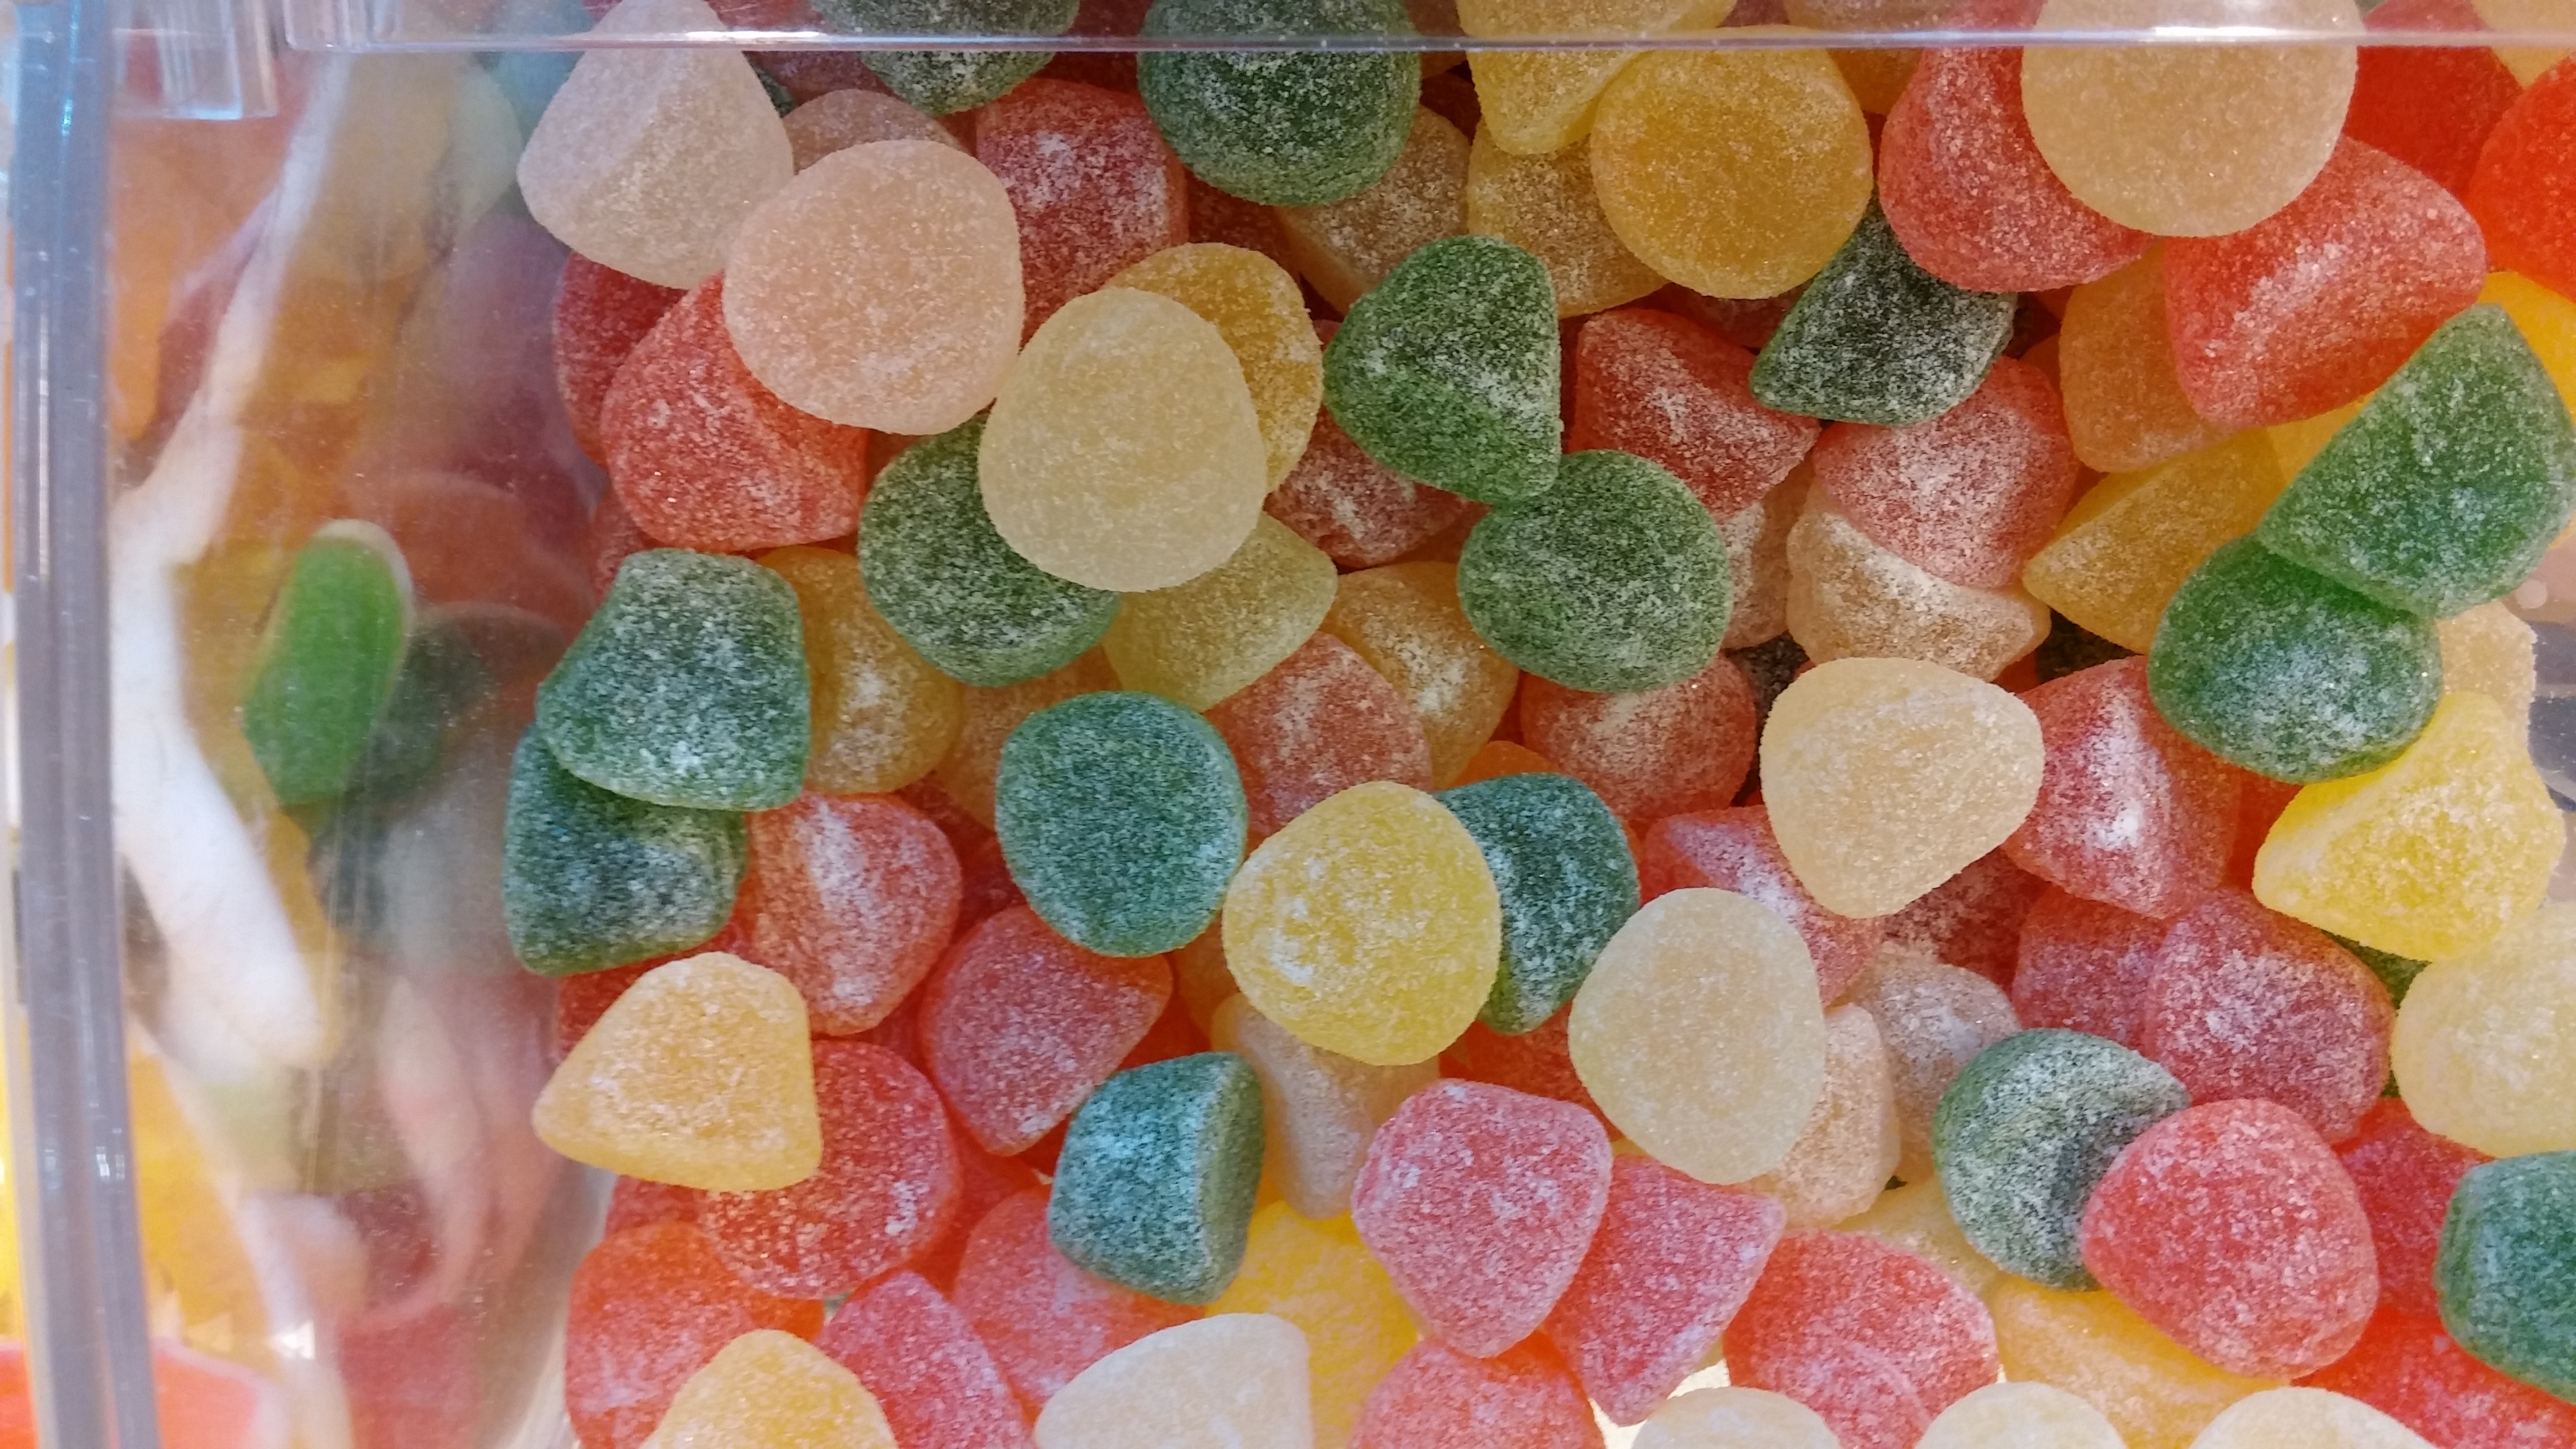
food, produce, dessert, sweets, jellies, candy, sweetness, confectionery, candies, candied fruit, jelly beans, gummi candy, wine gum, gumdrop